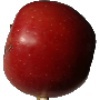
Label: braeburn_apple